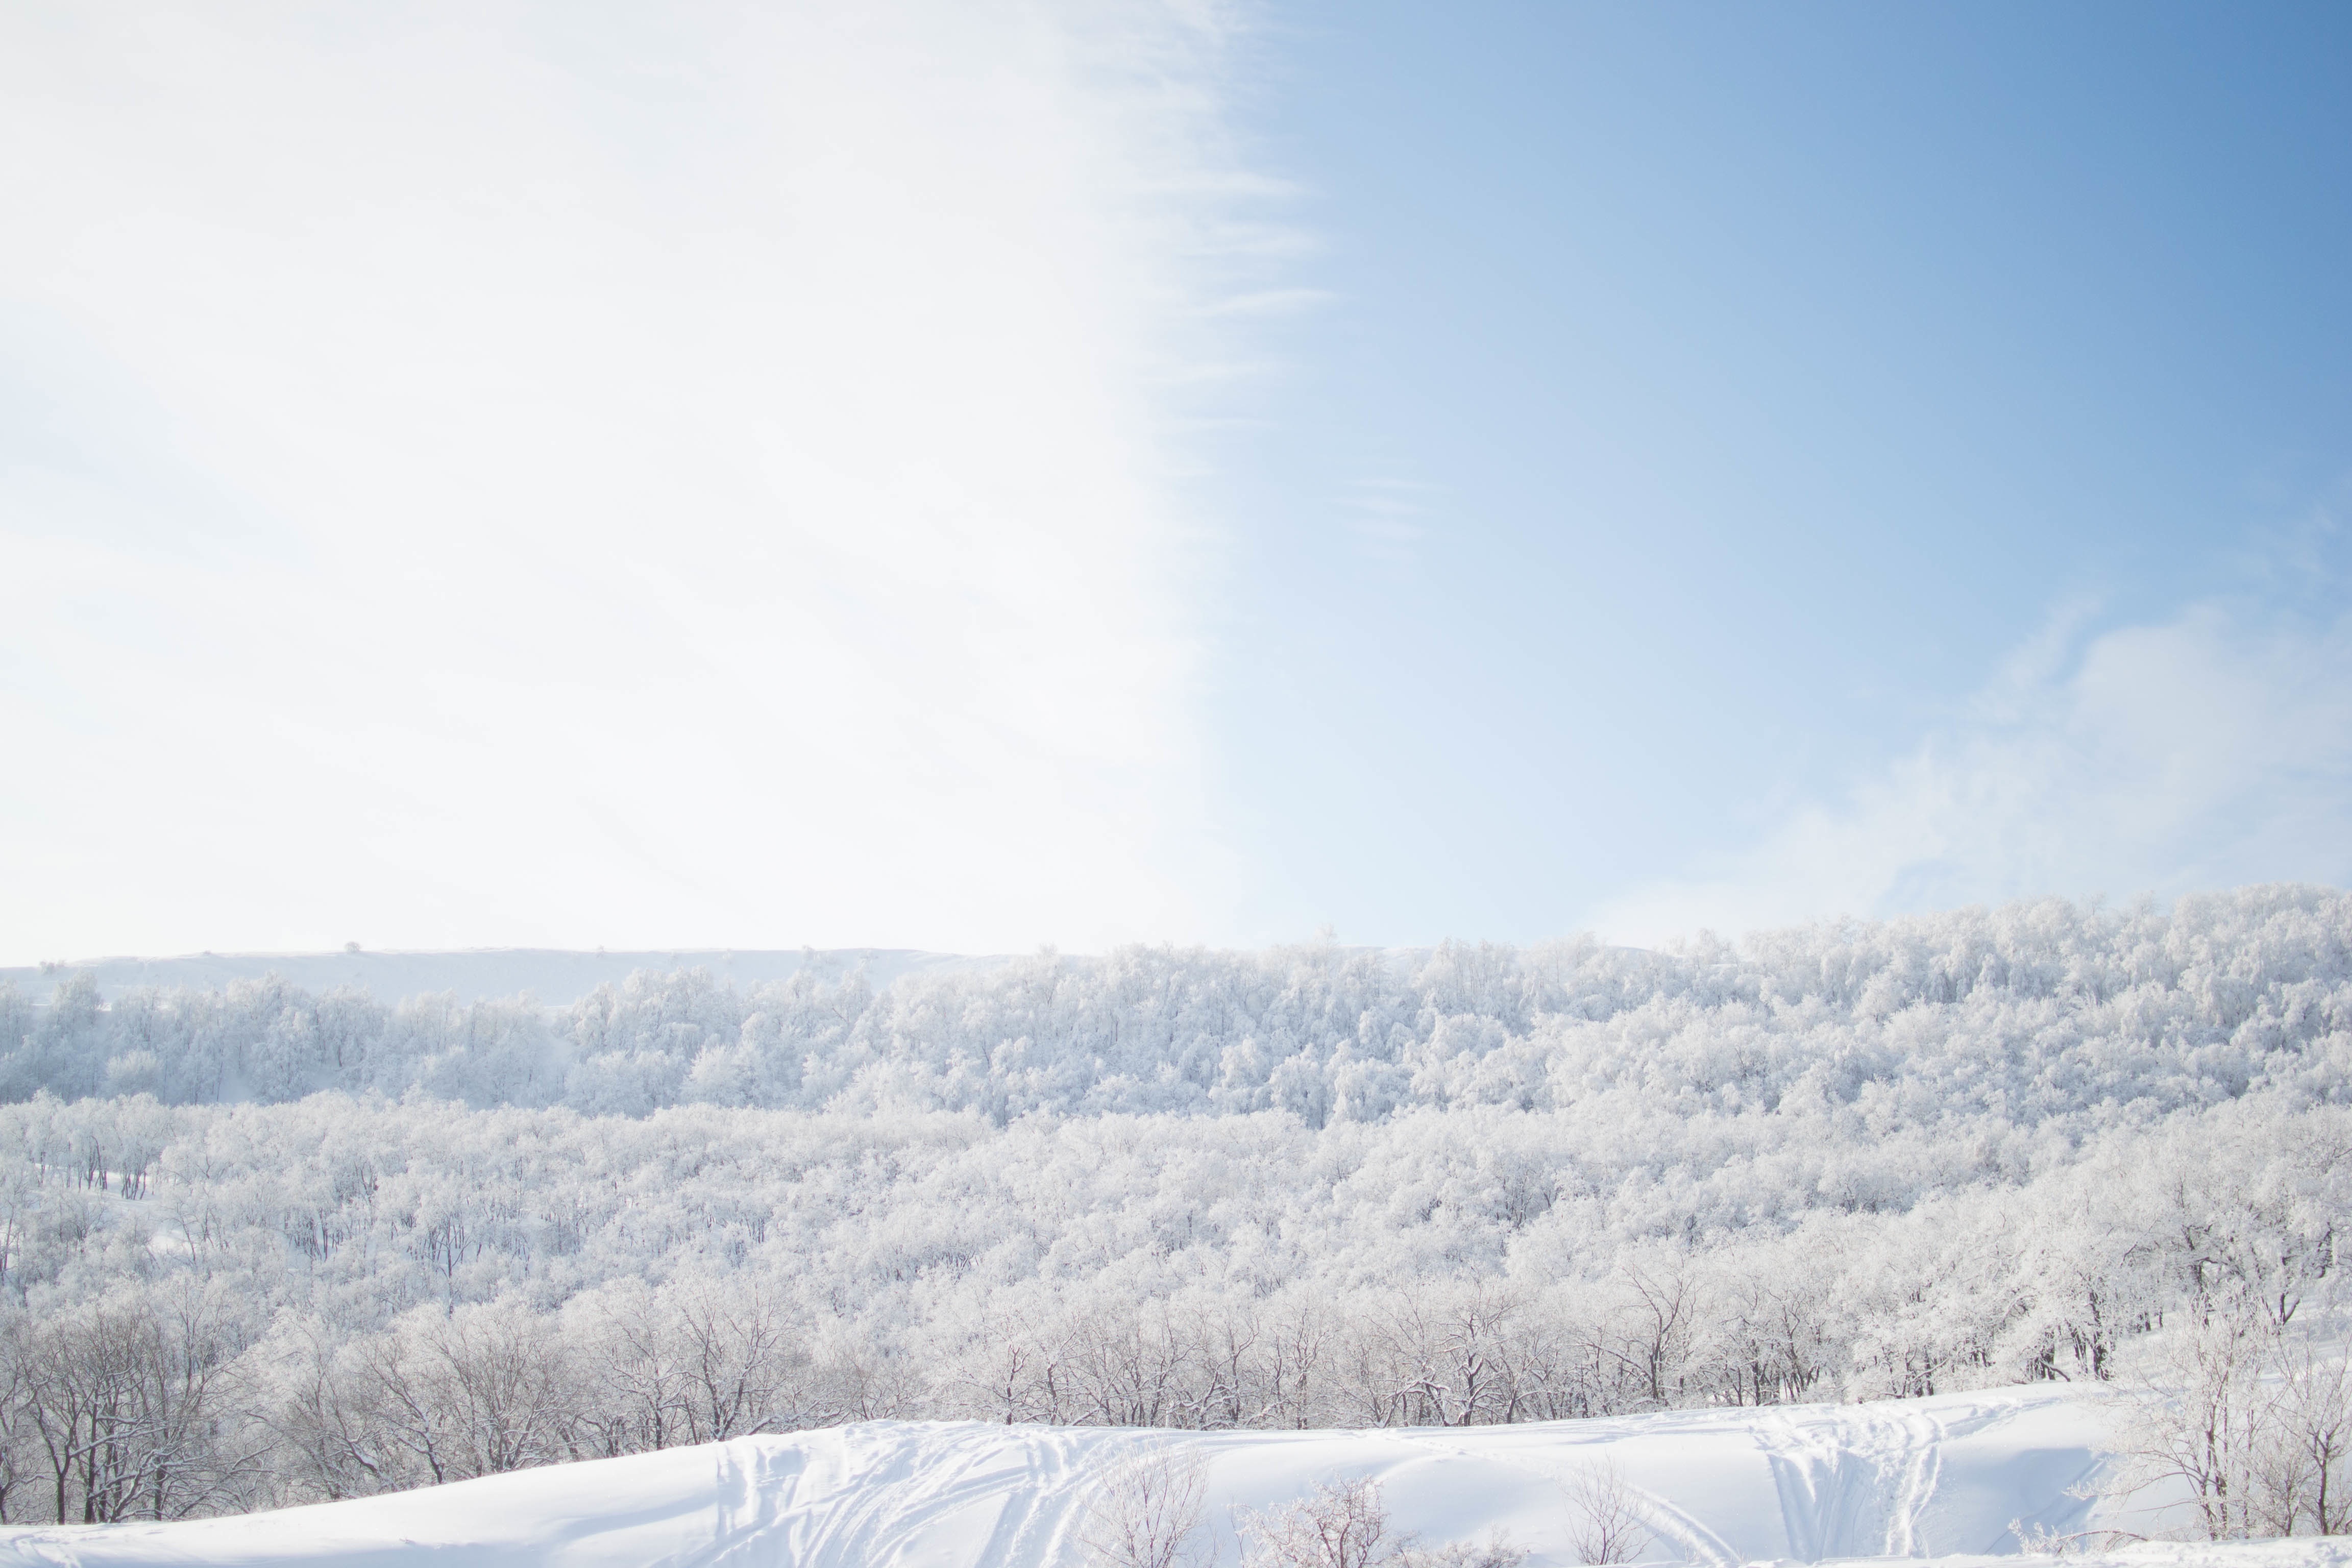
landscape, nature, mountain, snow, cold, winter, white, sunlight, wind, frost, mountain range, weather, season, trees, outdoors, icy, piste, freezing, snow white, atmospheric phenomenon, atmosphere of earth, geological phenomenon